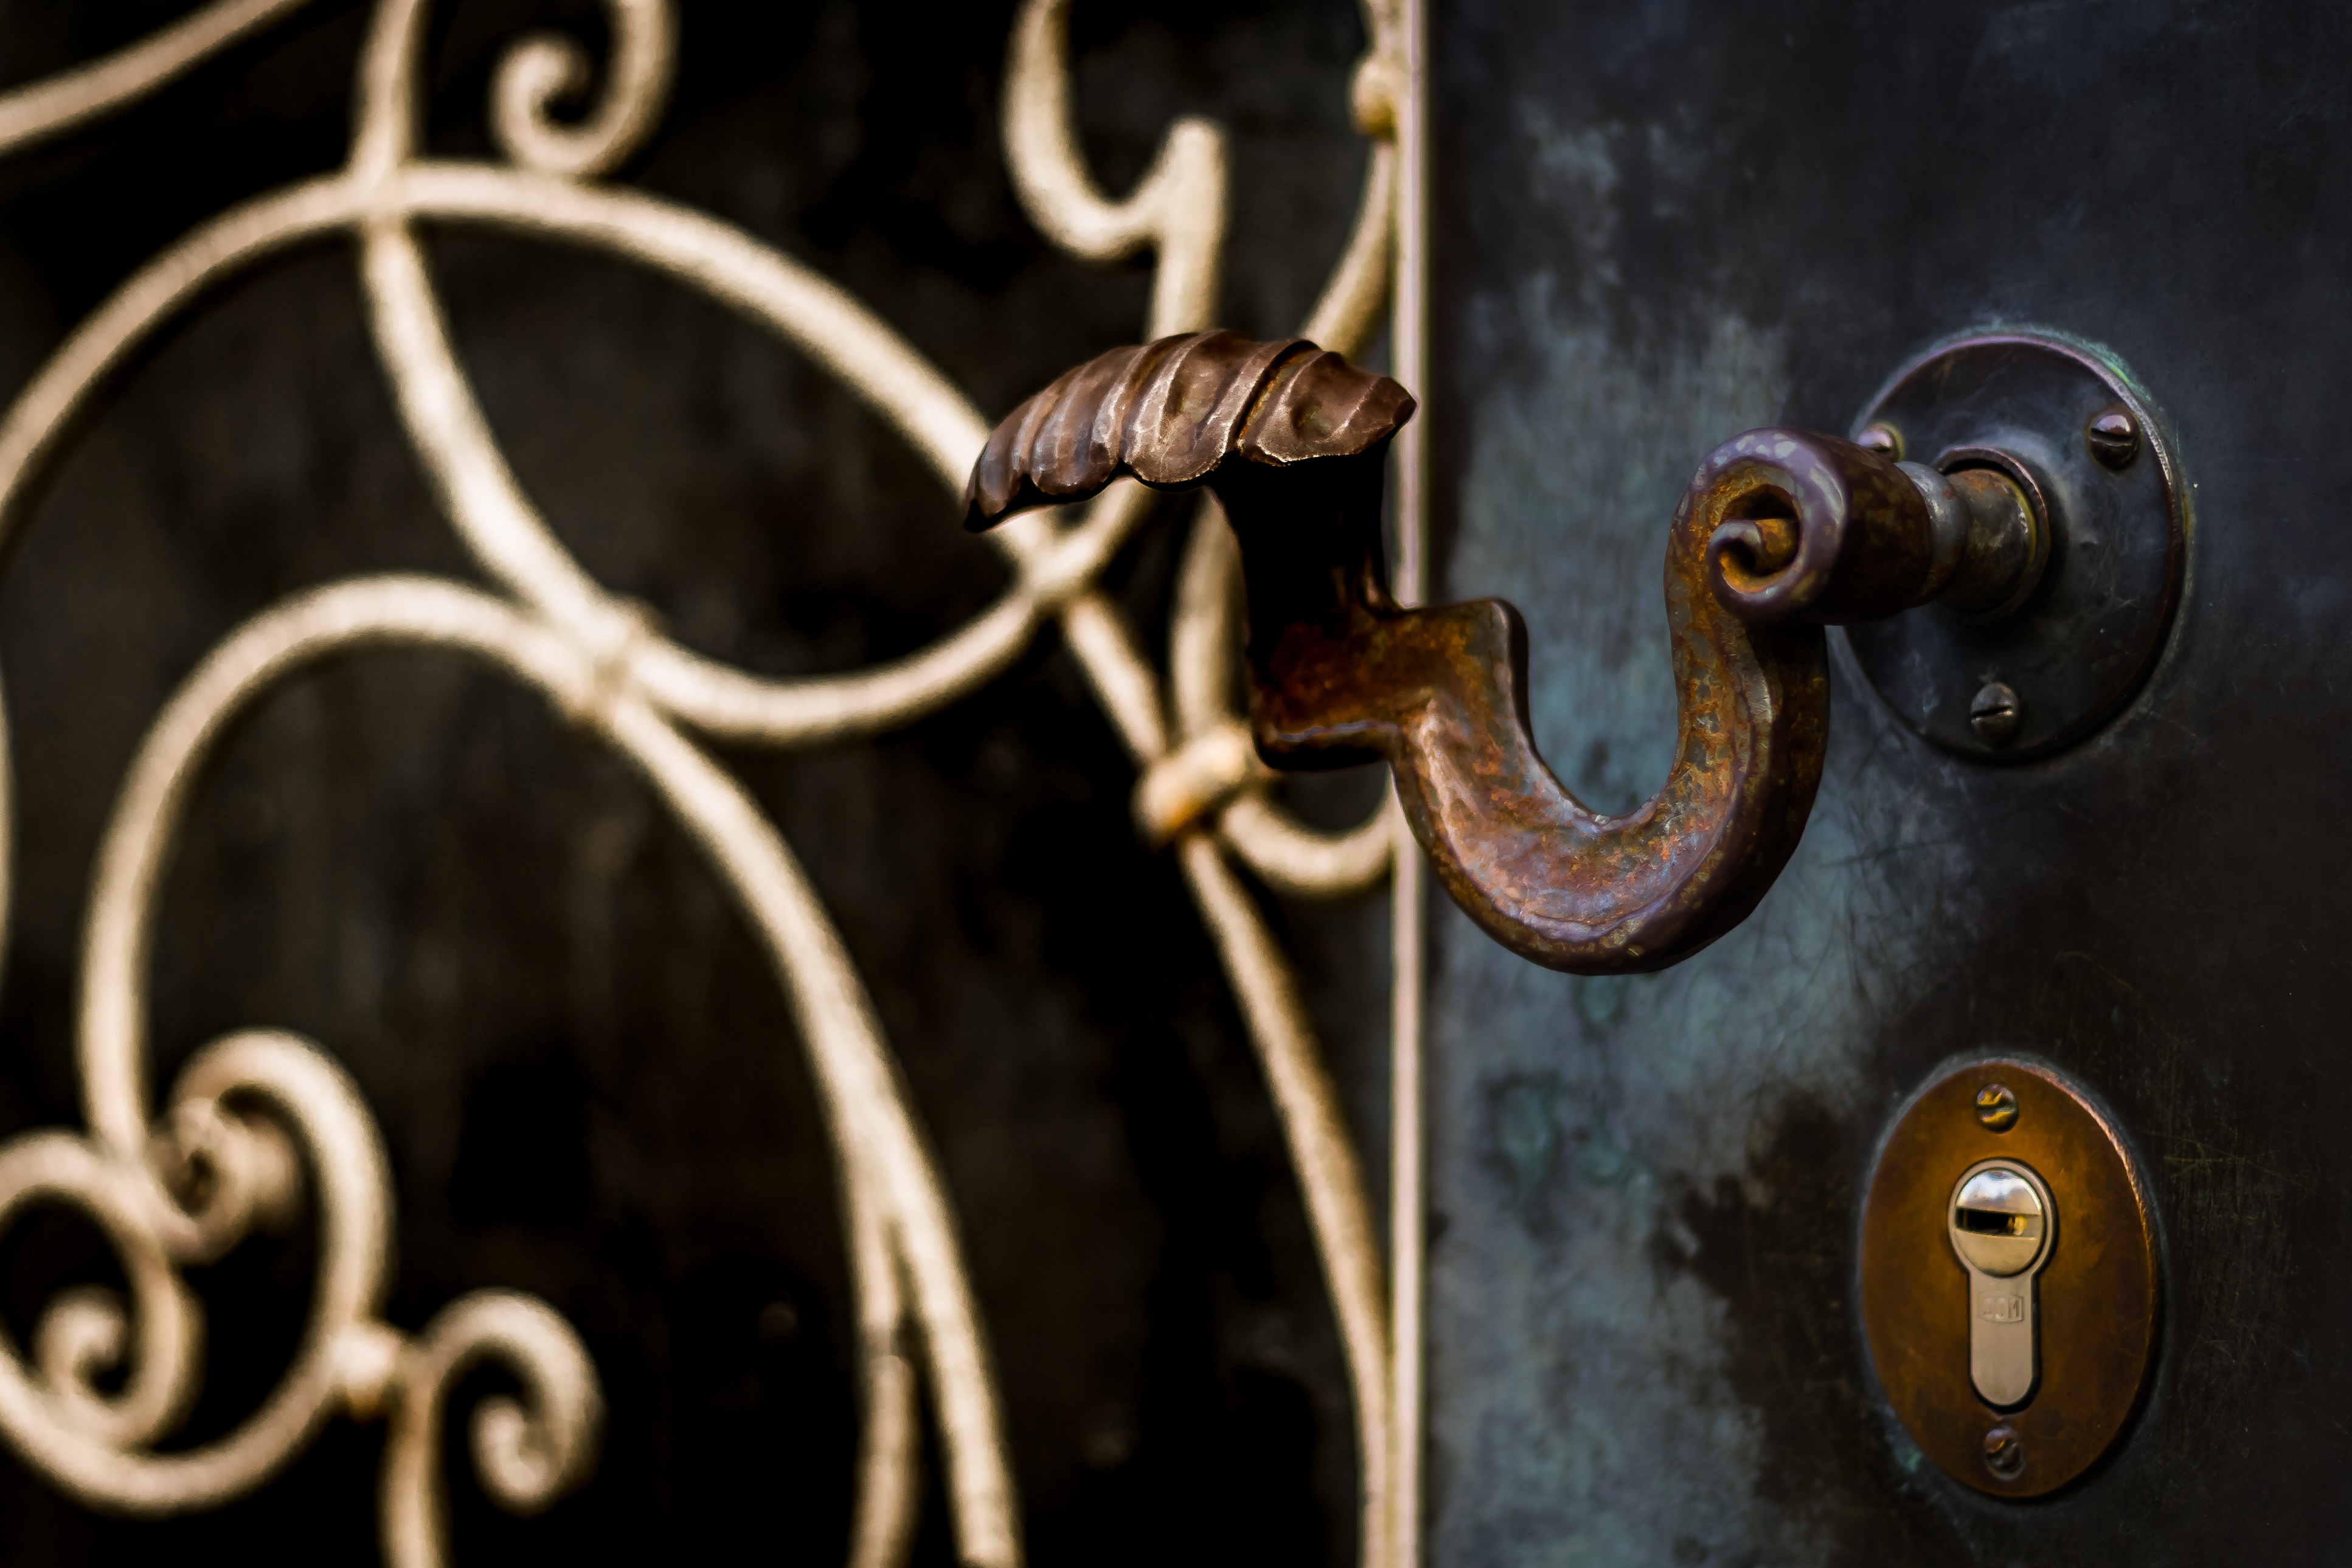
outline, light, architecture, wood, number, old, metal, shadow, castle, darkness, black, lighting, door, handle, front door, rusty, rusted, jack, iron, input, house entrance, historically, old door, stainless, fitting, door handle, door knob, capping, entrance door, input range